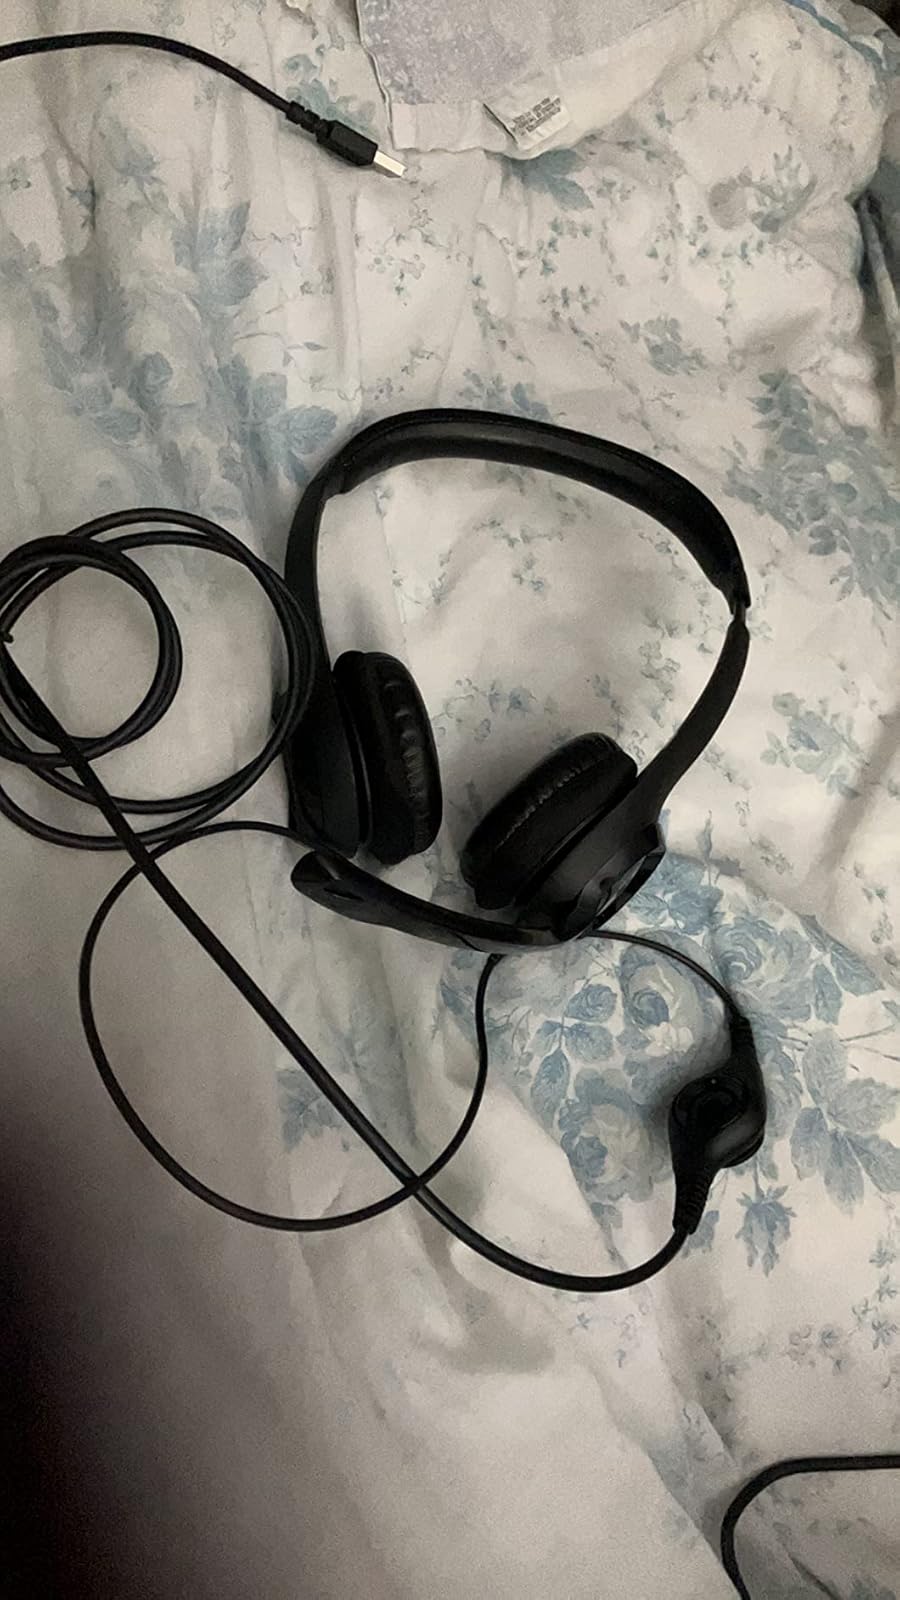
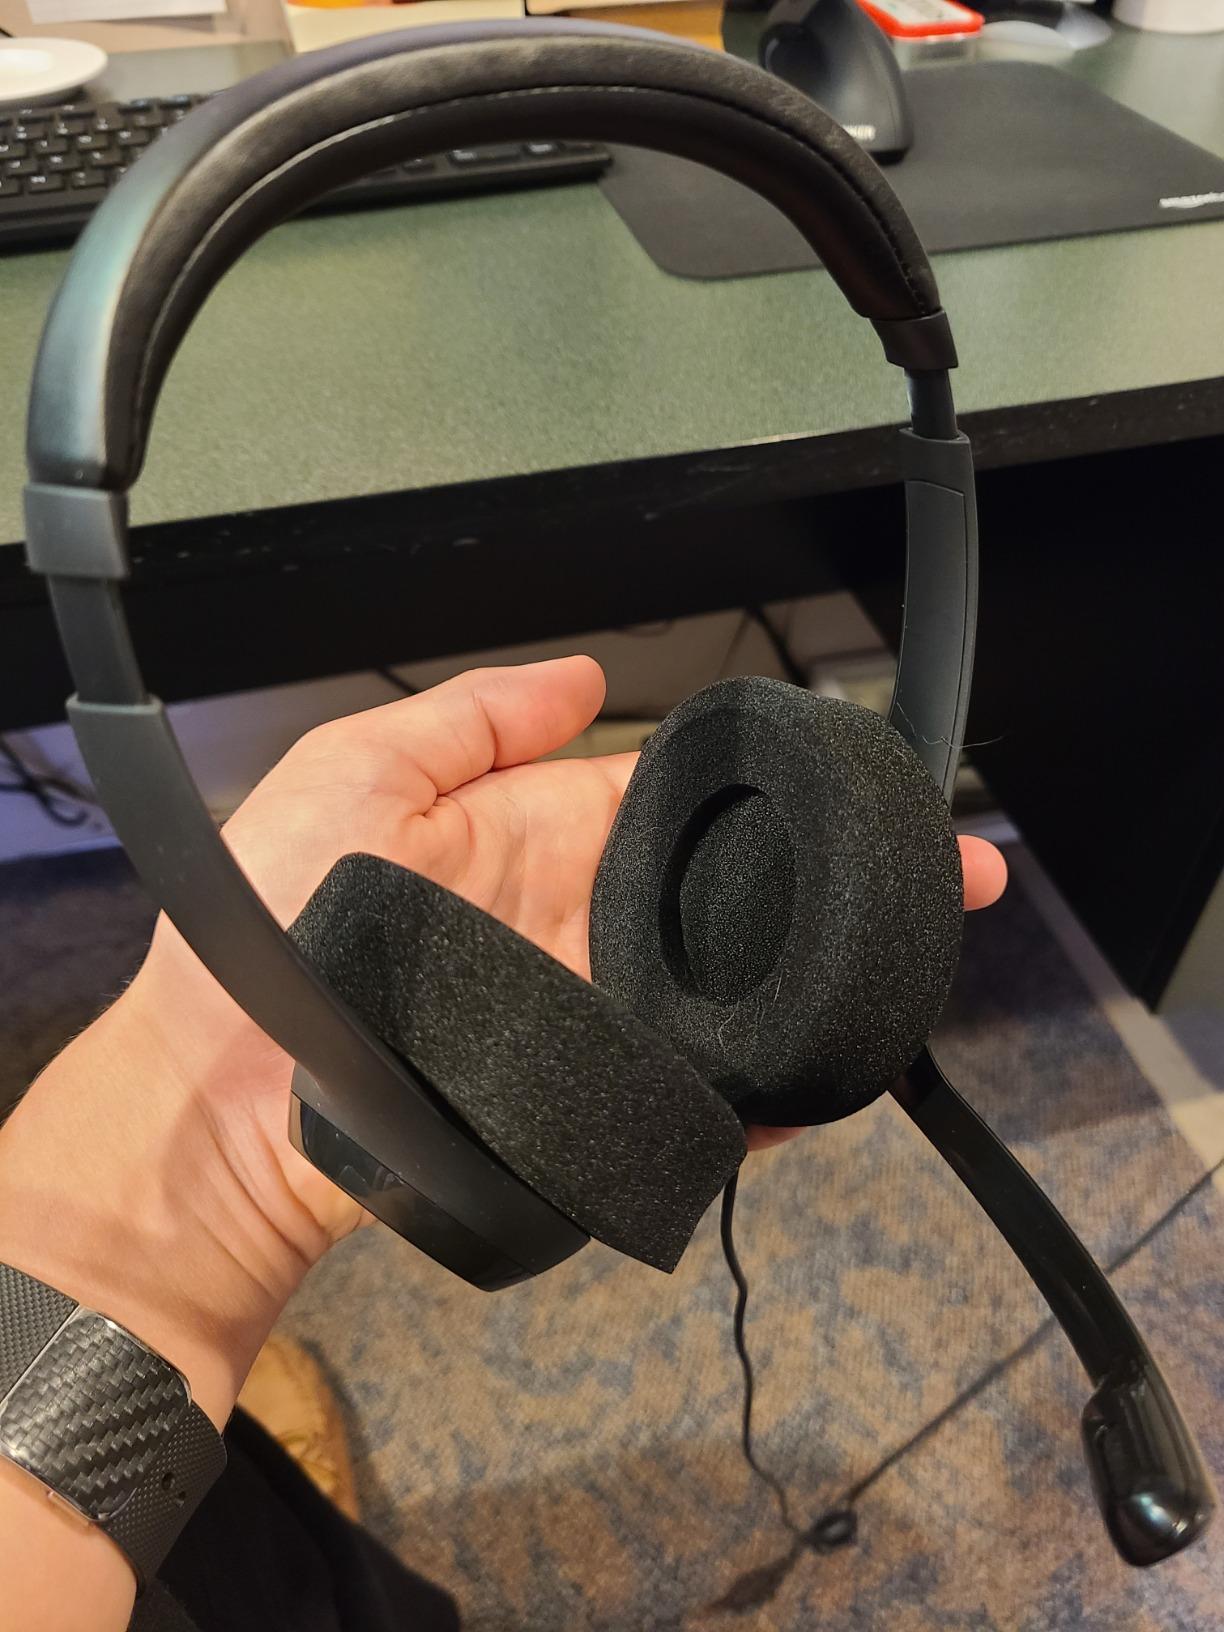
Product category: headphones
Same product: yes